Alfa Romeo Giulietta (2010)

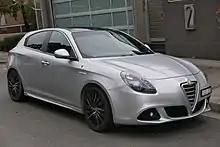
Alfa Romeo Giulietta QV

For 2019 Giulietta has updated engines, all Euro 6 D: a 1.4-litre 120 PS turbo petrol, a 1.6-litre 120 PS Multijet with manual or TCT automatic transmission, and a 2.0-litre 170 PS Multijet with TCT.